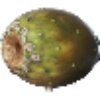
Label: cactus_fruit